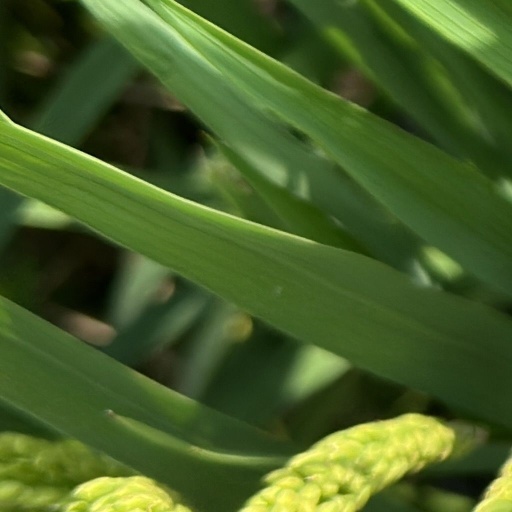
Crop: rice